Jehoash of Judah

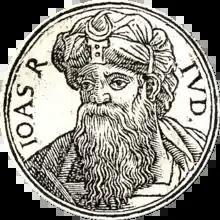
Jehoash from Guillaume Rouillé's "Promptuarii Iconum Insigniorum", 1553

Jehoash, also known as Joash (in King James Version), Joas (in Douay–Rheims) or Joás, was the eighth king of Judah, and the sole surviving son of Ahaziah after the massacre of the royal family ordered by his grandmother, Athaliah. His mother was Zibiah of Beersheba. Jehoash was 7 years old when he ascended to the throne, reigning for 40 years. He was succeeded by his son, Amaziah of Judah. He is said to have been righteous "all the days of Jehoiada the priest" but to have deviated from fidelity to Yahweh after Jehoiada's death.